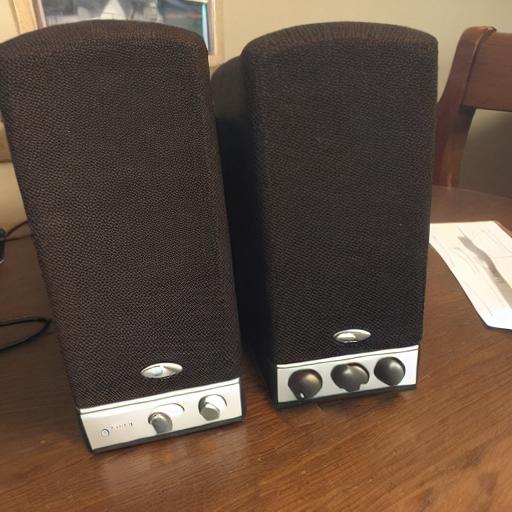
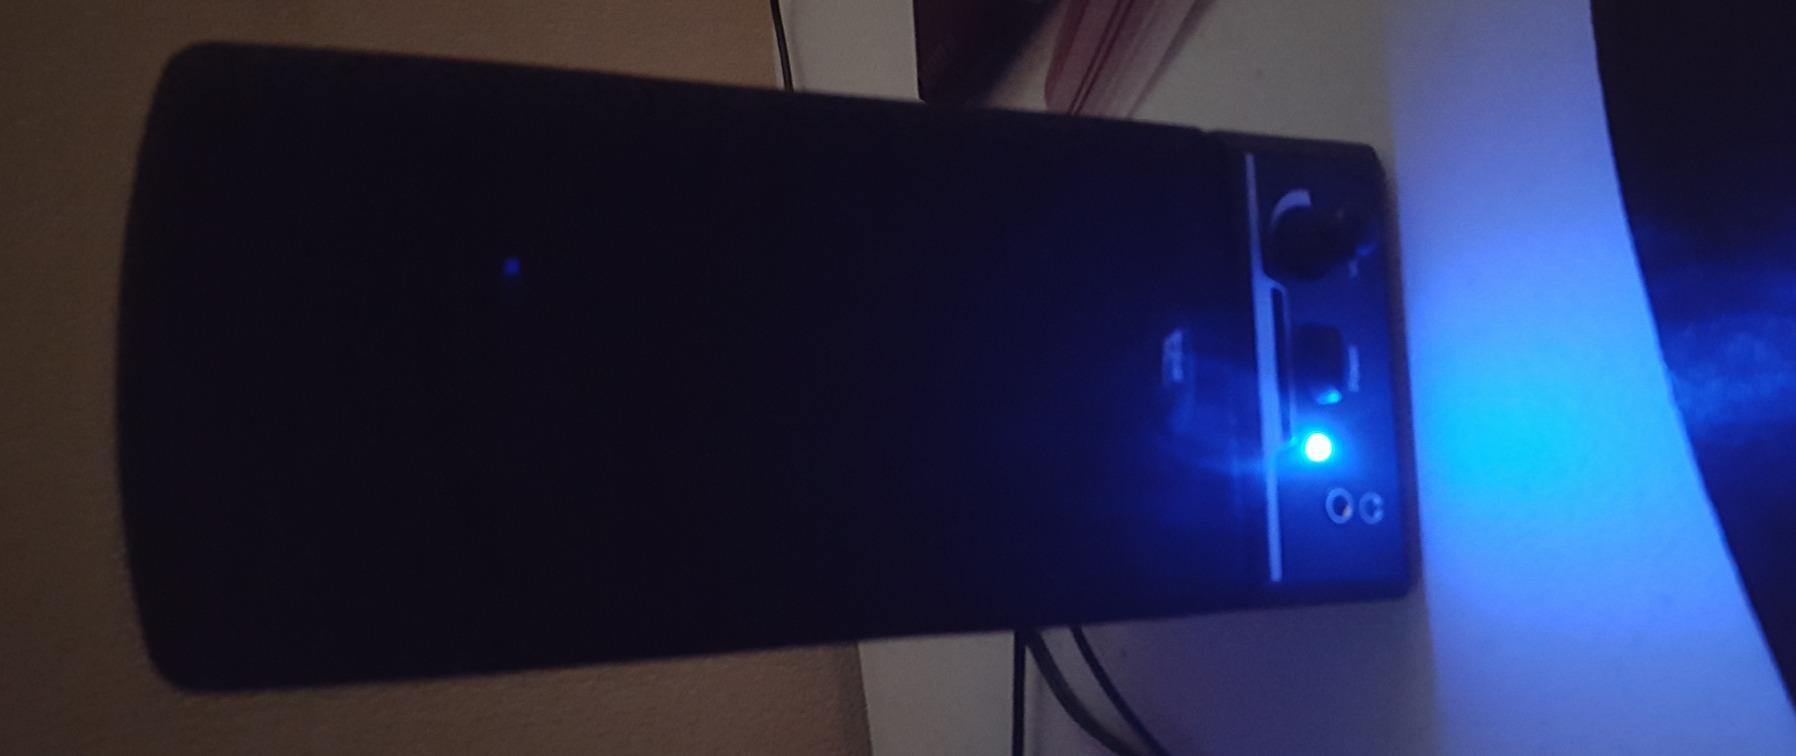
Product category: speaker
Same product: no